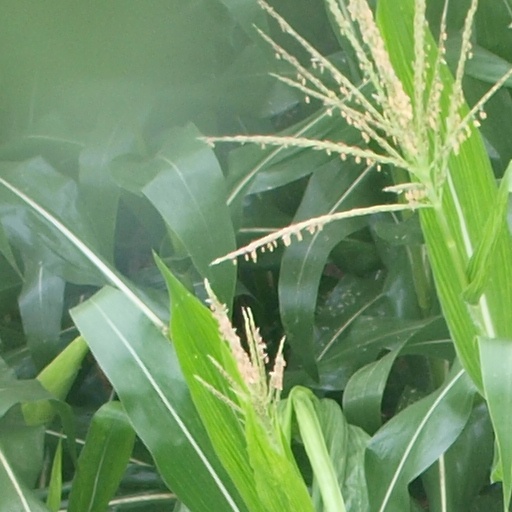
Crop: maize; corn